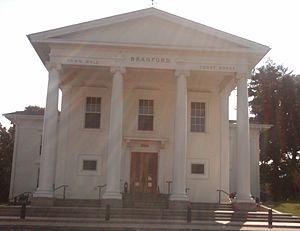
Branford est une ville située dans le comté de New Haven, dans l'État du Connecticut, aux États-Unis. Lors du recensement de 2010, Branford avait une population totale de 28 026 habitants.